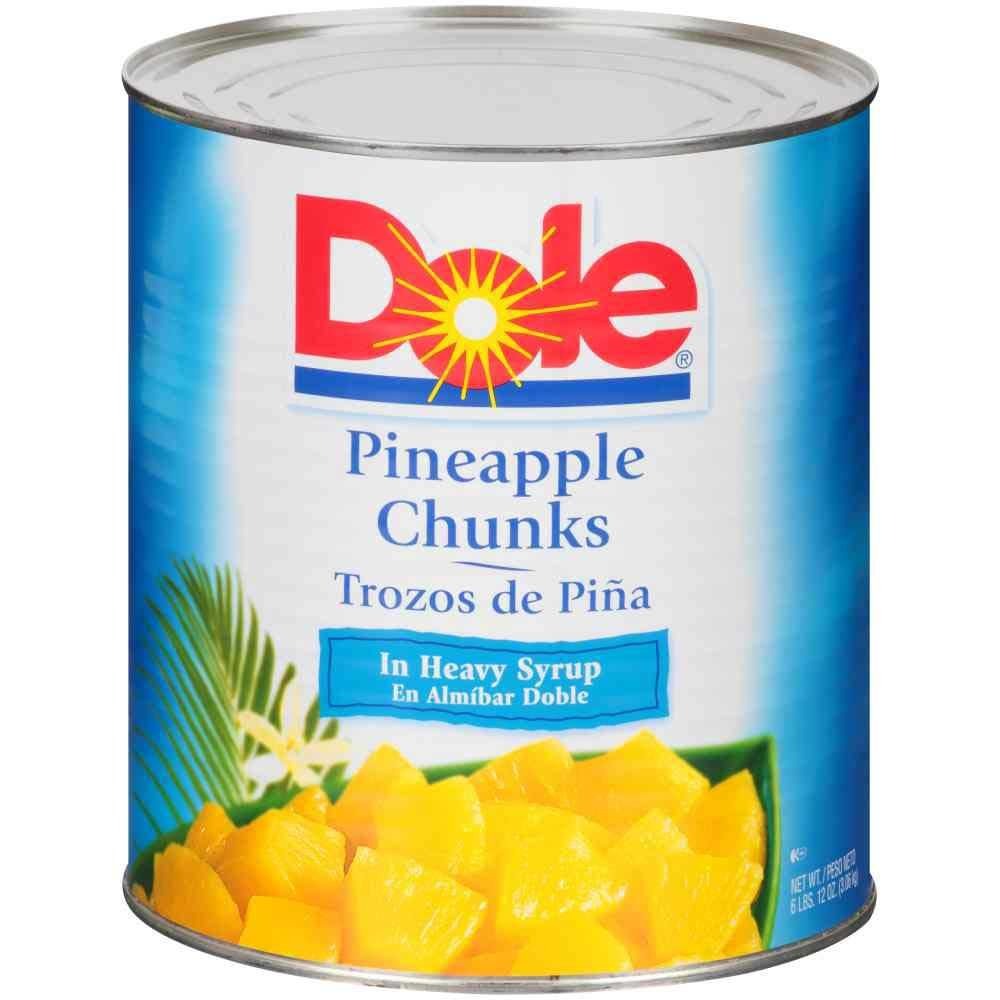
Item Name: Dole Pineapple Fancy Chunks In Heavy Syrup, 106 Ounce -- 6 per case.
Value: 6.0
Unit: Count

Price: 115.12